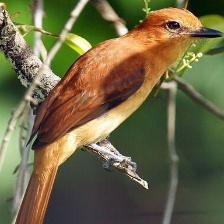
Species: CINNAMON ATTILA
Scientific name: ATTILA CINNAMOMEUS